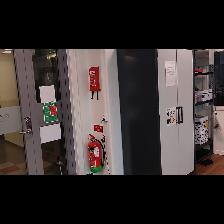
Label: NonHuman